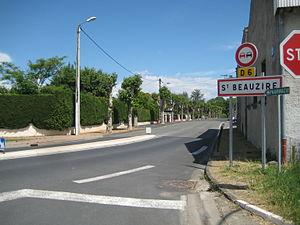
Entrée du village de Saint-Beauzire
Saint-Beauzire est une commune française située dans le département du Puy-de-Dôme et la région administrative Auvergne-Rhône-Alpes. Elle fait partie de l'aire urbaine de Clermont-Ferrand, c'est le siège social du quatrième semencier mondial Limagrain.